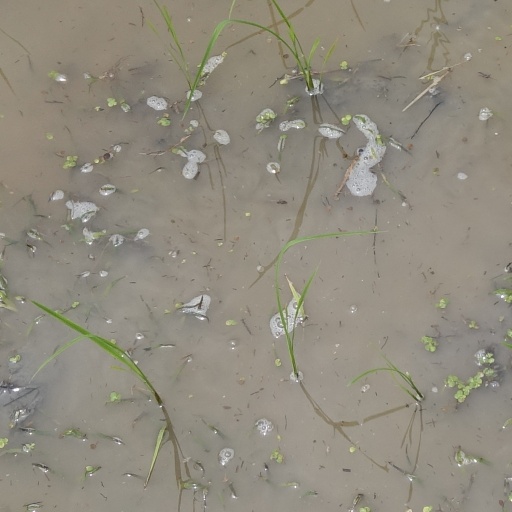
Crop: rice